Chiswick House

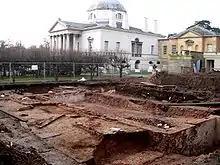
English Heritage archaeologists uncover the substantial remains of the old Jacobean house in a 2008 dig.

The 9th Duke of Devonshire sold Chiswick House to Middlesex County Council in 1929, the purchase price being met in part by contributions from public subscribers, including King George V. The villa became a fire station during World War II, and suffered damage; vibration from the bombing of Chiswick brought down the plasterwork in the Upper Tribunal, and on 8 September 1944 a V-2 rocket damaged one of the two wings. The wings were removed in 1956.